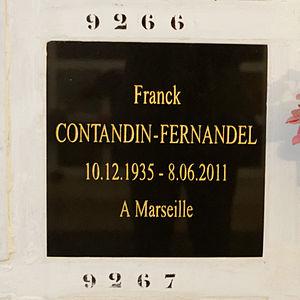
Case du columbarium du cimetière du Père-Lachaise.
Le cimetière du Père-Lachaise de Paris est le lieu d'incinération de nombreuses personnalités.
Franck Fernandel, né Franck Gérard Ignace Contandin le 10 décembre 1935 à Marseille, et mort dans la nuit du 7 au 8 juin 2011 dans la même ville, est un acteur, chanteur, auteur-compositeur, écrivain, animateur de radio et producteur français.